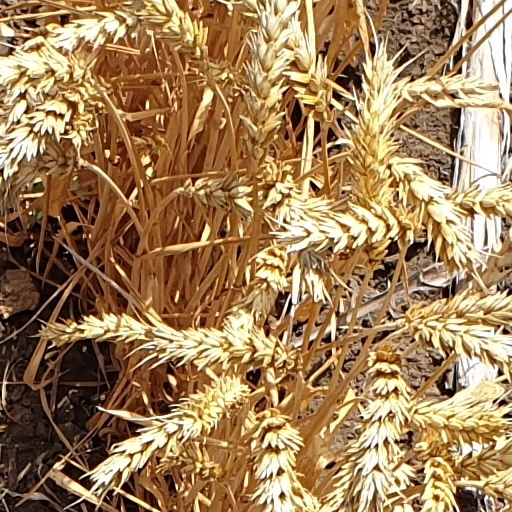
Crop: wheat